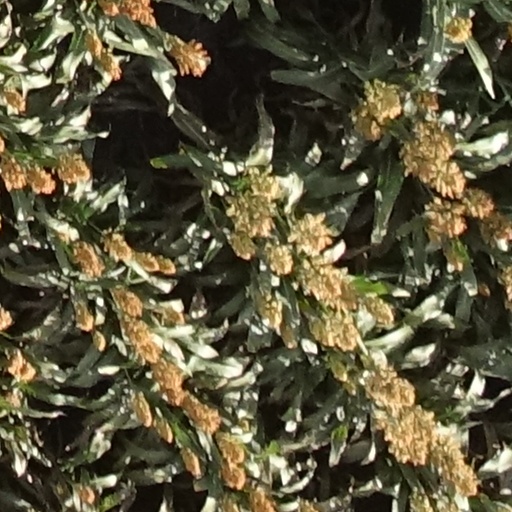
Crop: sorghum